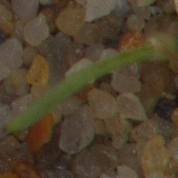
Label: maize